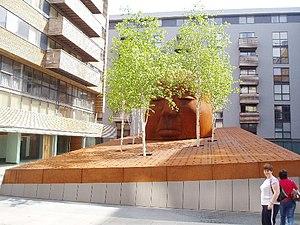
Sir Alfred Hitchcock [ˈælfɹɪd ˈhɪt͡ʃkɒk] est un réalisateur, scénariste et producteur de cinéma britannique né le 13 août 1899 à Leytonstone et mort le 29 avril 1980 à Bel Air.